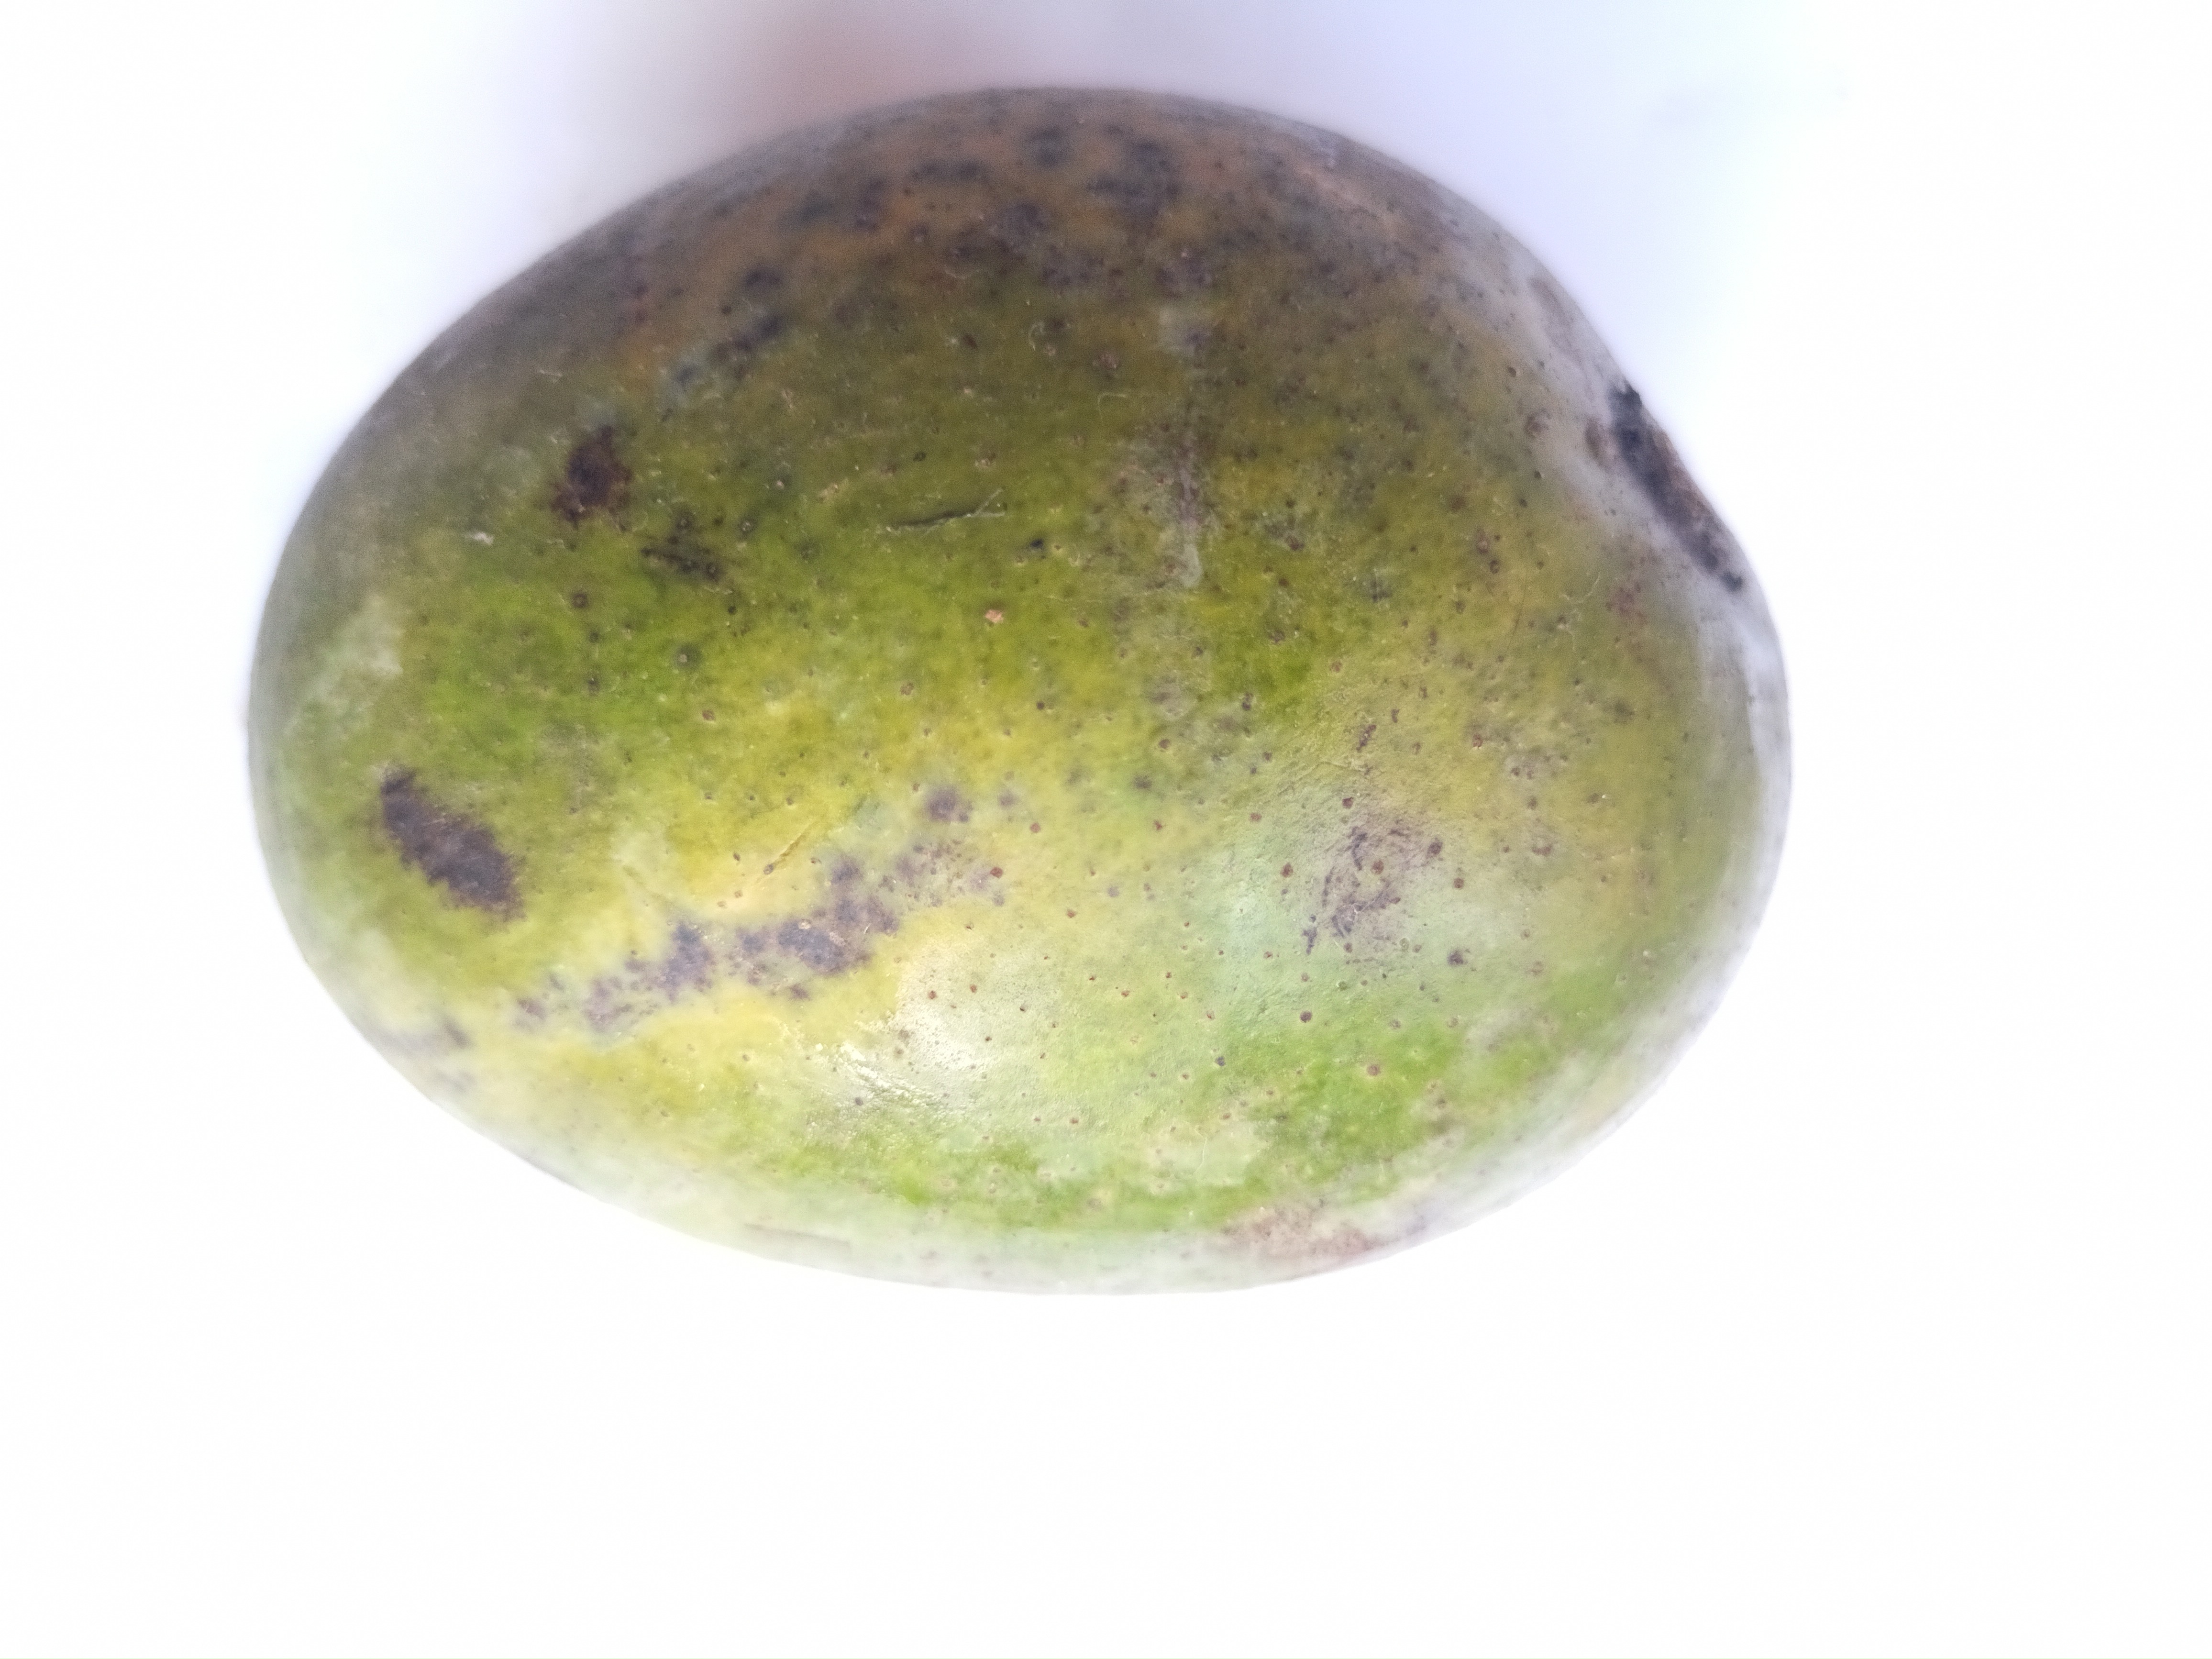
Mango variety: Khrishapat